IndyCar Series 2005

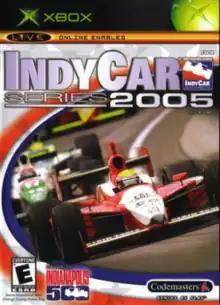

IndyCar Series 2005 is a racing simulator developed by Codemasters. It is the sixteenth officially licensed IndyCar video game. The game was released in 2004 for PlayStation 2 and Xbox, and is based on the 2003 IndyCar Series season.